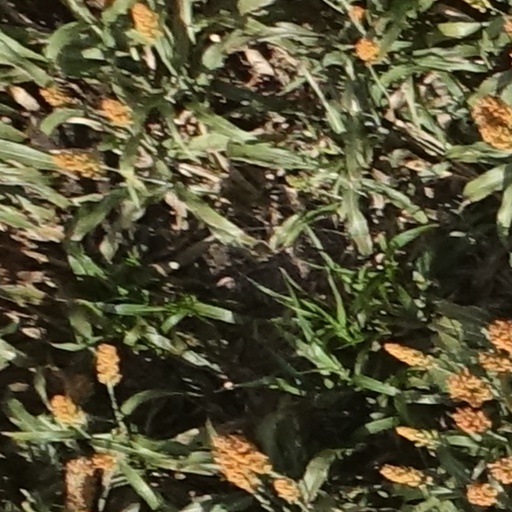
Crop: sorghum